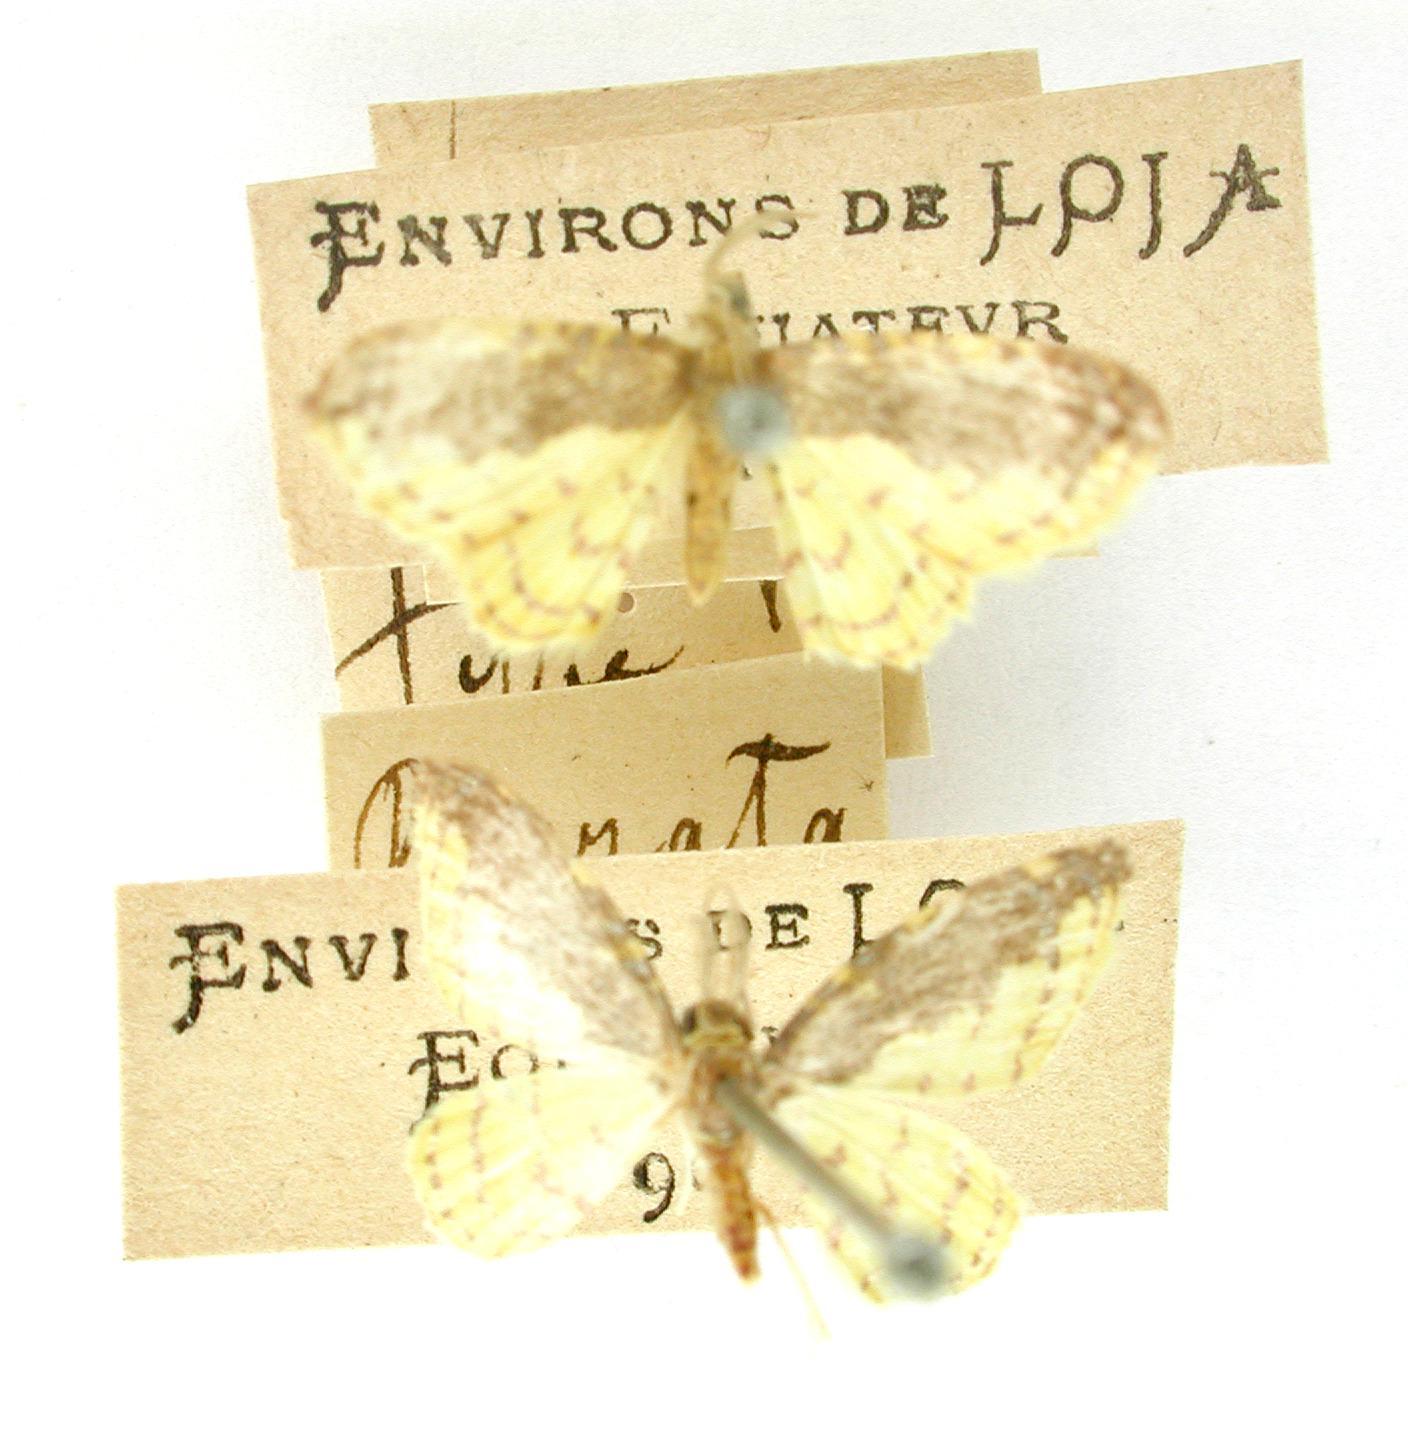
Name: Cambogia borrata
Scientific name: Cambogia borrata Dognin, 1893
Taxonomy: Animalia, Arthropoda, Insecta, Lepidoptera, Geometridae, Larentiinae
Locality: Environs de Loja, Ecuador